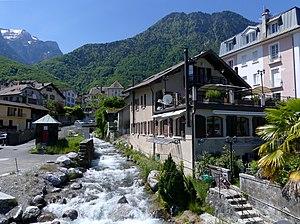
Vue de la Morge, frontière naturelle entre la Suisse et la France à Saint-Gingolph, depuis la passerelle sur son embouchure dans le Léman.
Saint-Gingolph est un village situé sur la frontière franco-suisse sur la rive sud du lac Léman, à l’embouchure de la Morge qui marque la limite entre les deux États.